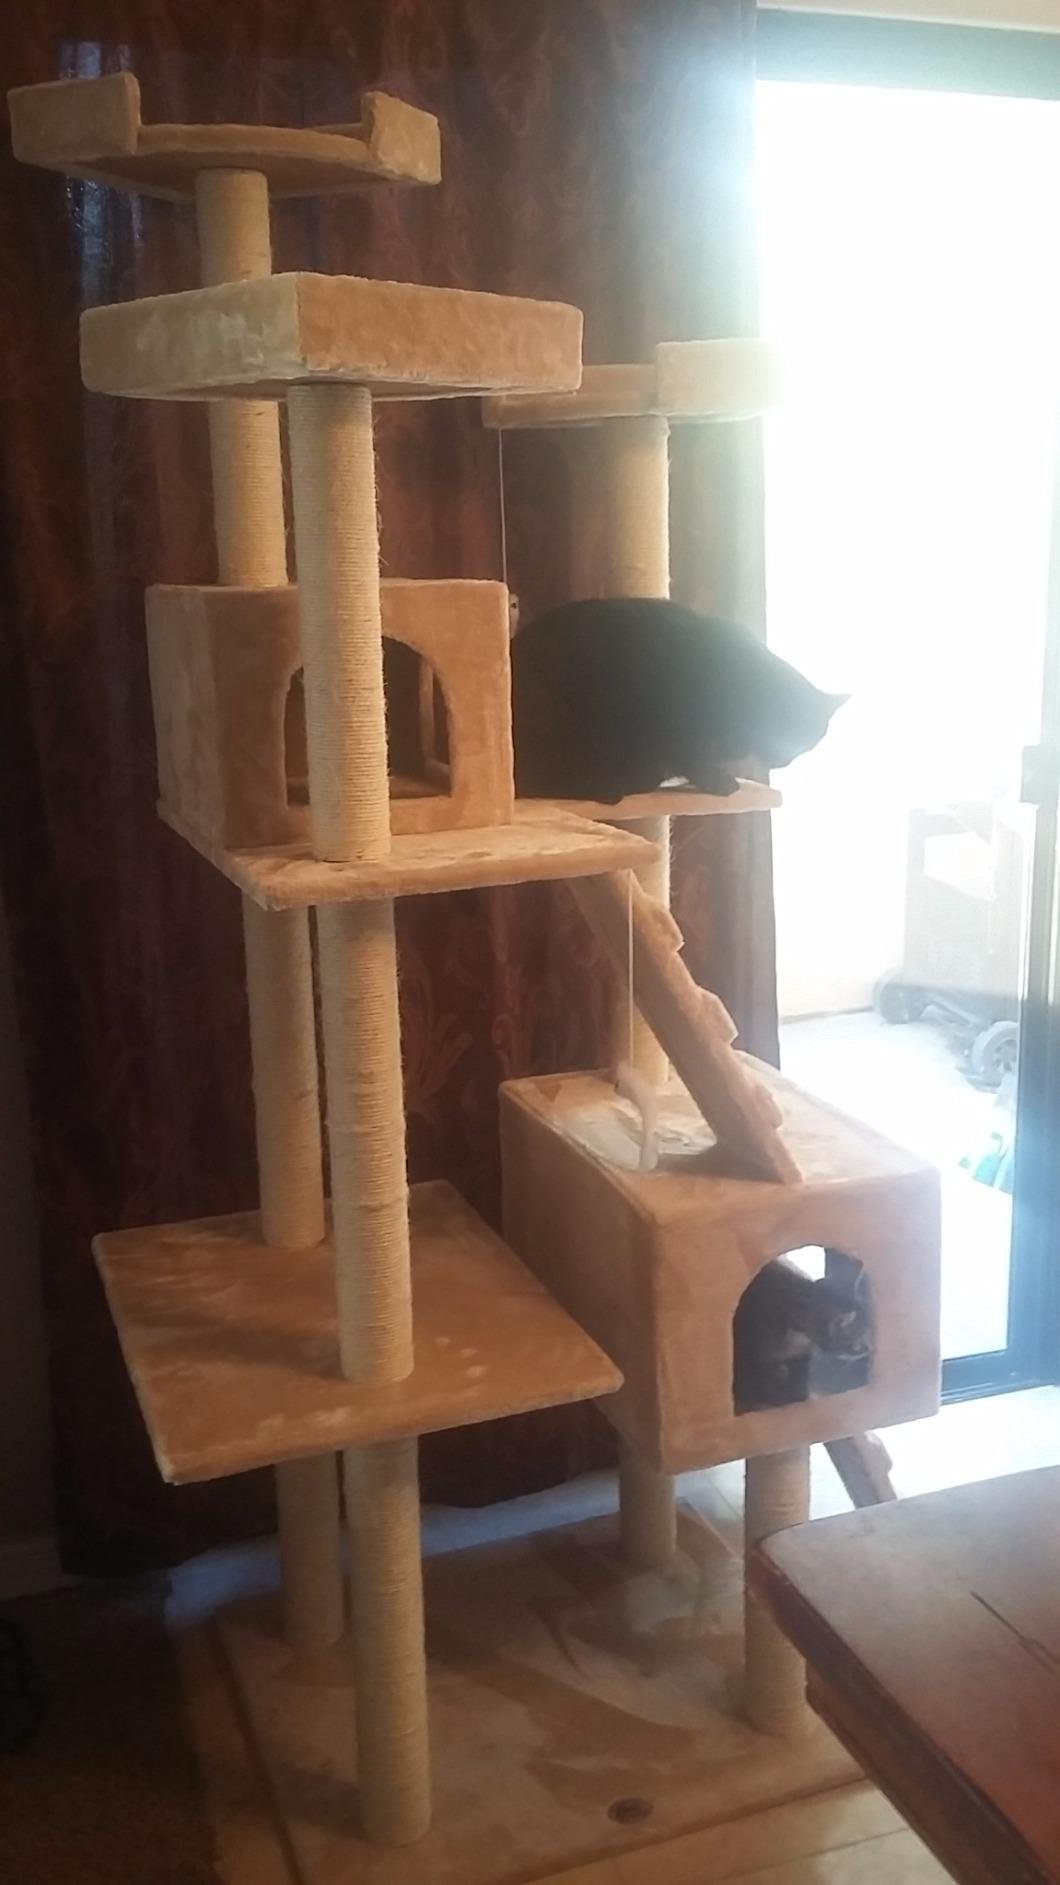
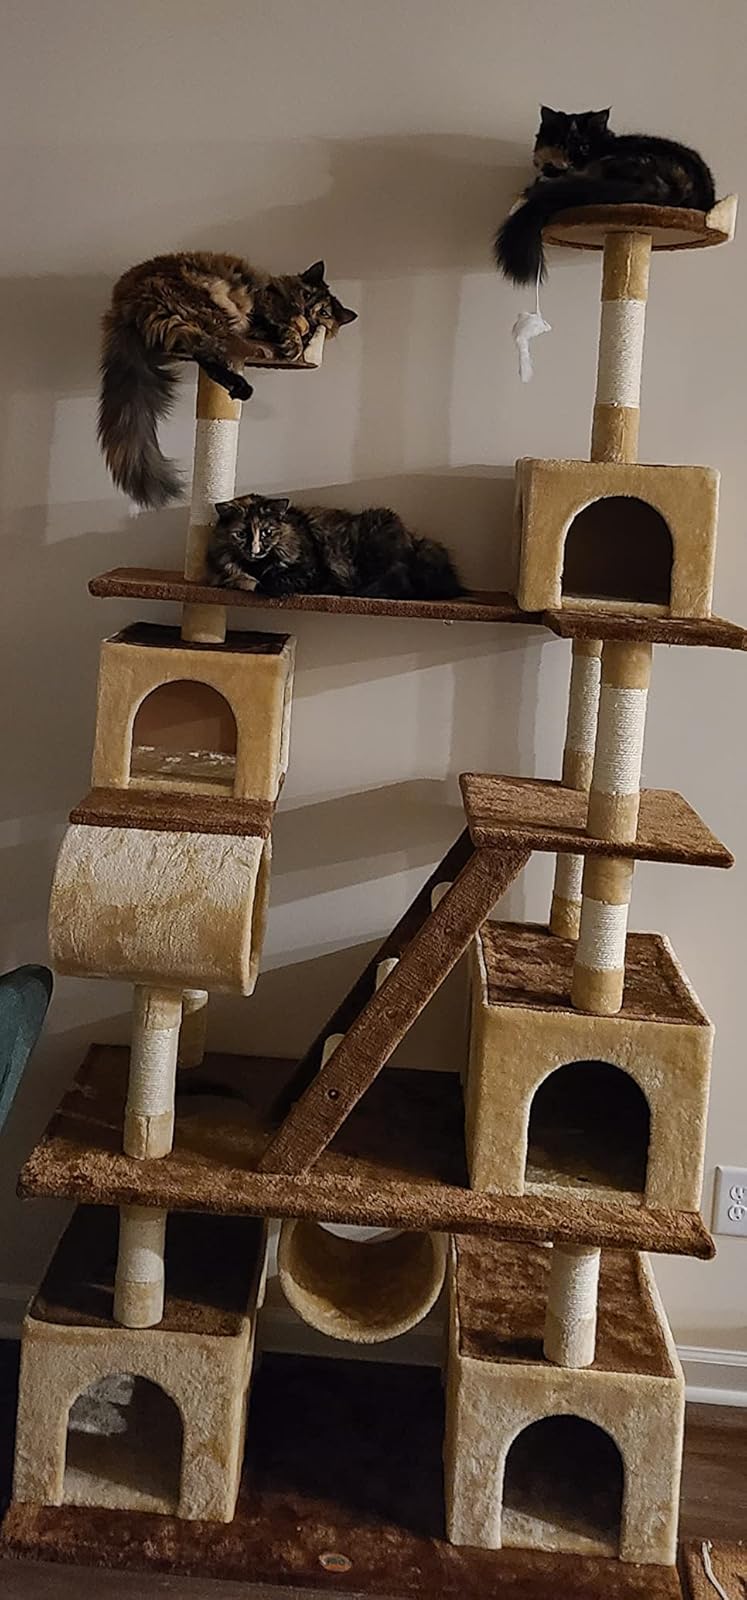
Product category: items_cat tree
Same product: no